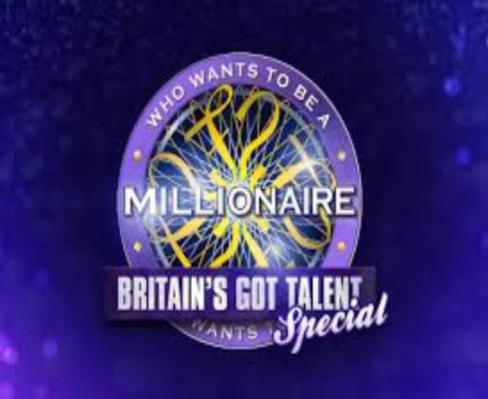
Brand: millonario
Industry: Others